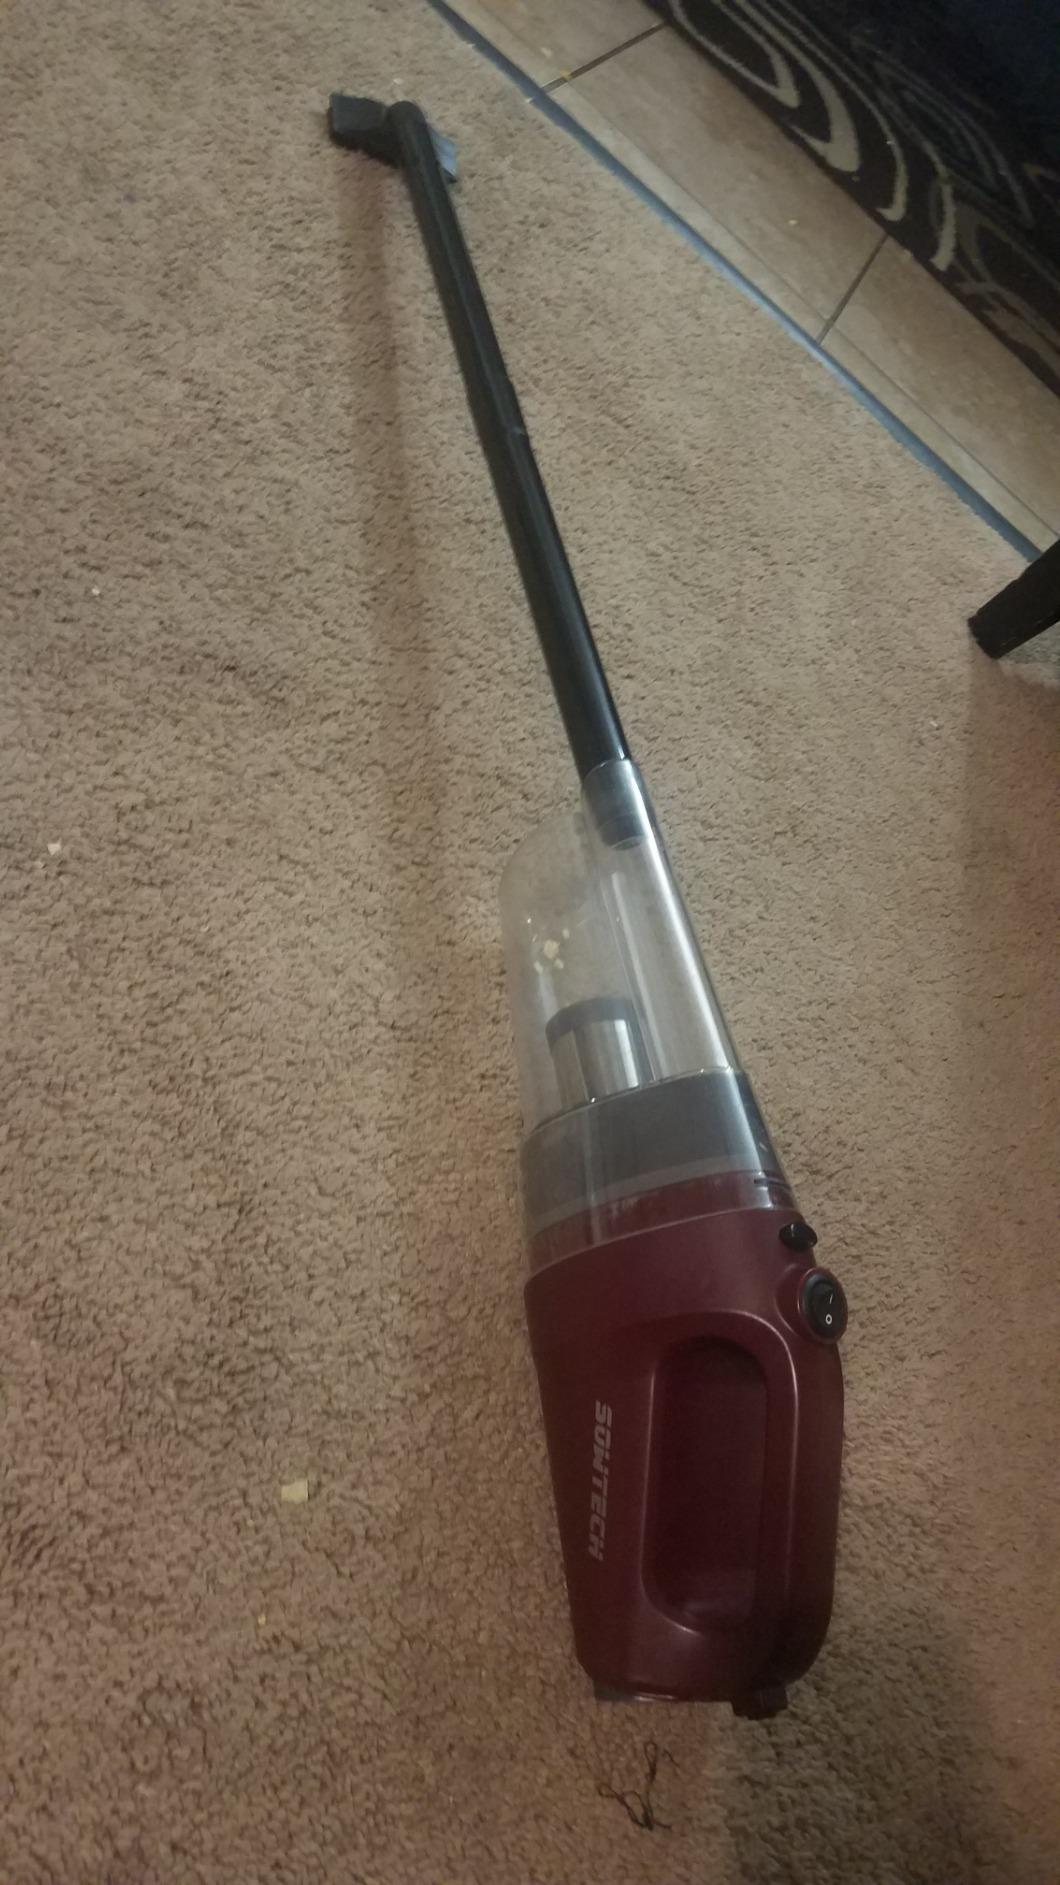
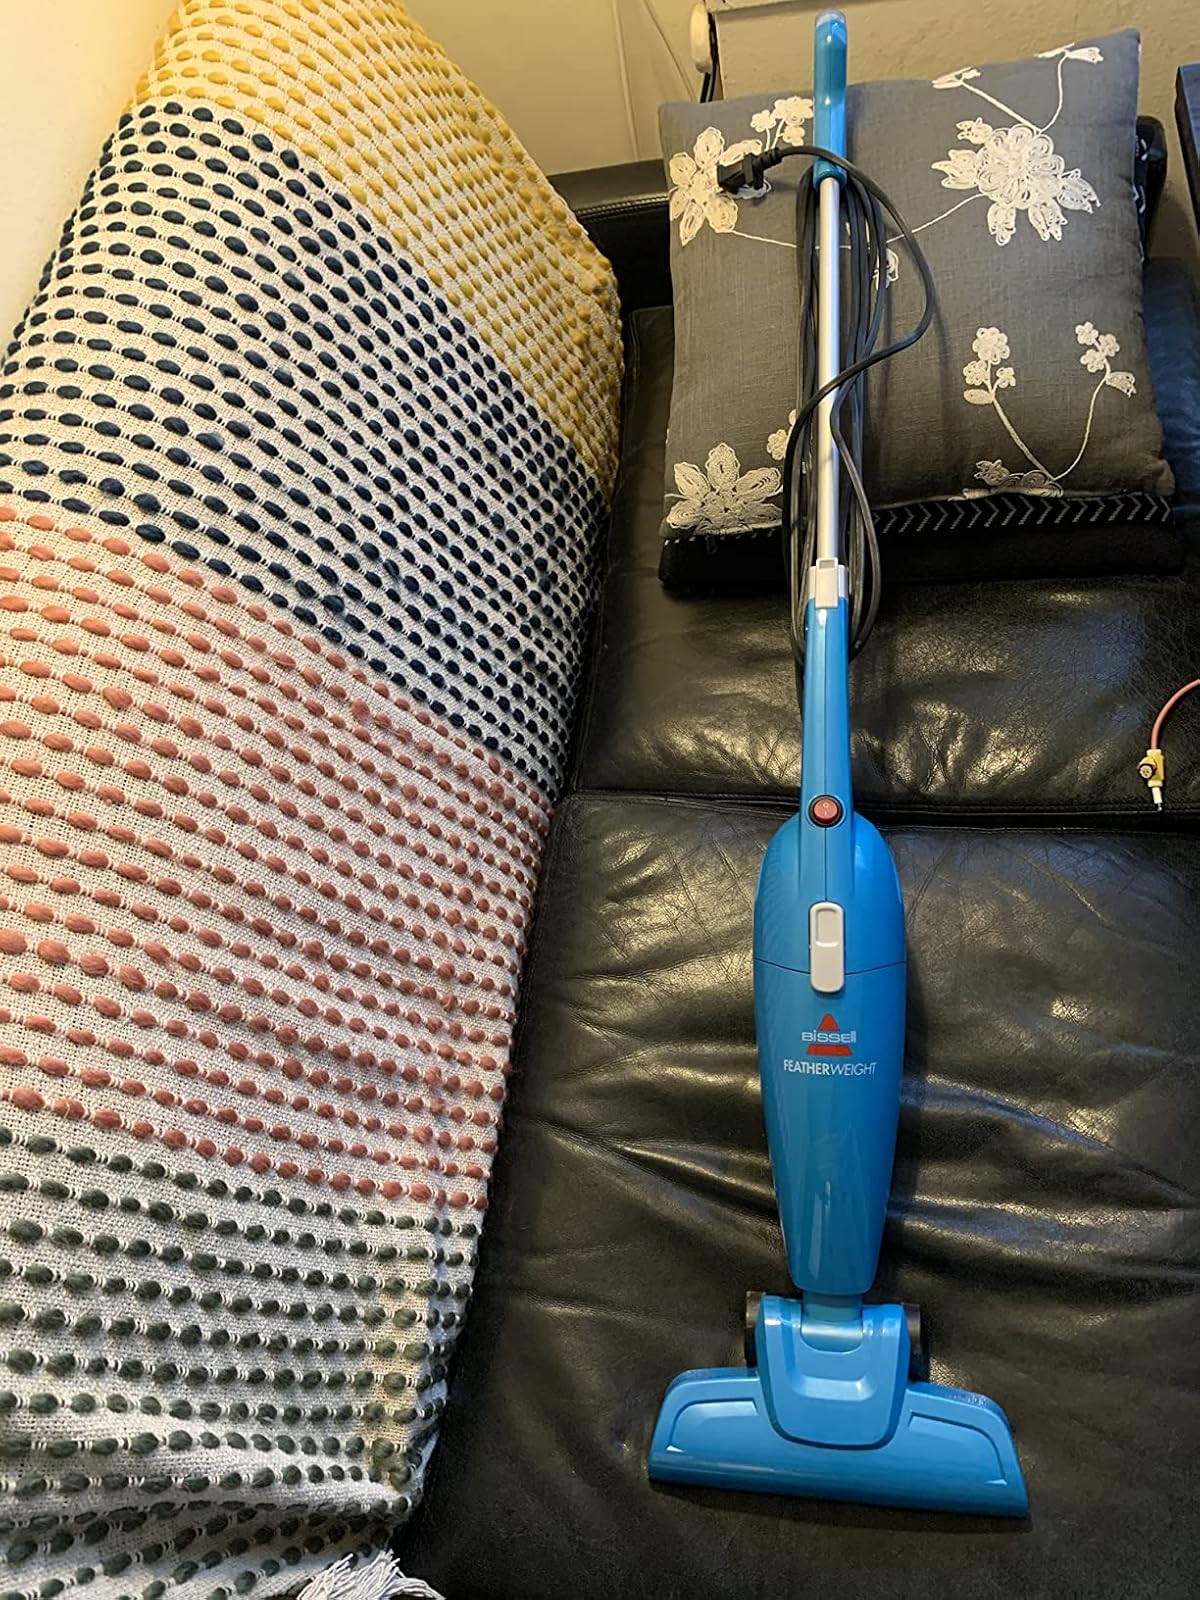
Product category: items_vacuum
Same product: no